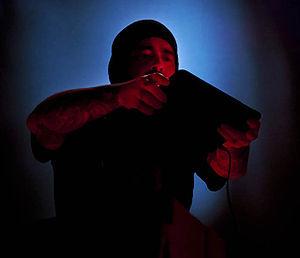
Ulver est un groupe de musique expérimentale norvégien. Si les premiers albums du groupe, comme Bergtatt, sont caractéristiques d'un black metal teinté d'influences folkloriques, son style musical évolue au fil des années et intègre progressivement des sonorités rock, electronica, symphoniques, bruitistes, progressives et expérimentales. 1997 est marqué par la sortie internationale d'un troisième album, Nattens madrigal sous le label allemand Century Media. Cependant, à cause de divergences avec la production, Kristoffer Rygg, le créateur du groupe, fonde son propre label, Jester Records en 1998. Le compositeur et multi-instrumentiste britannique Daniel O'Sullivan se joint au collectif en 2009.